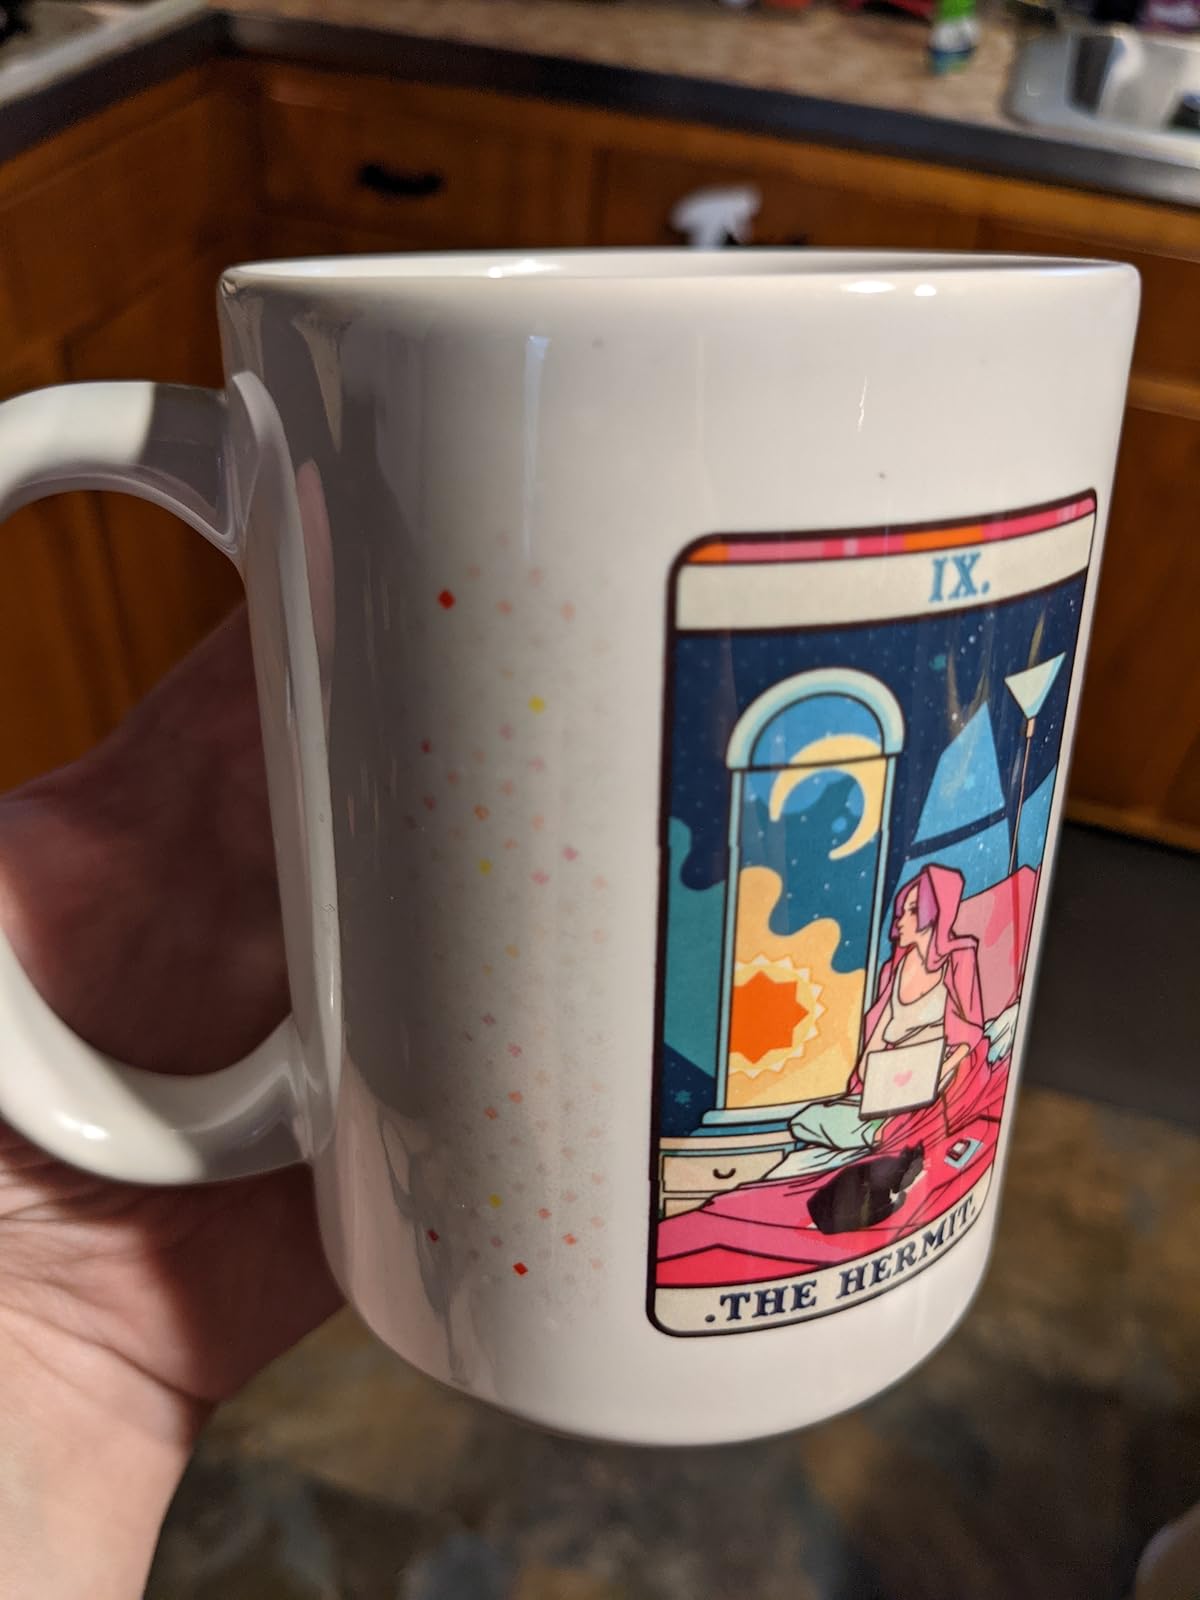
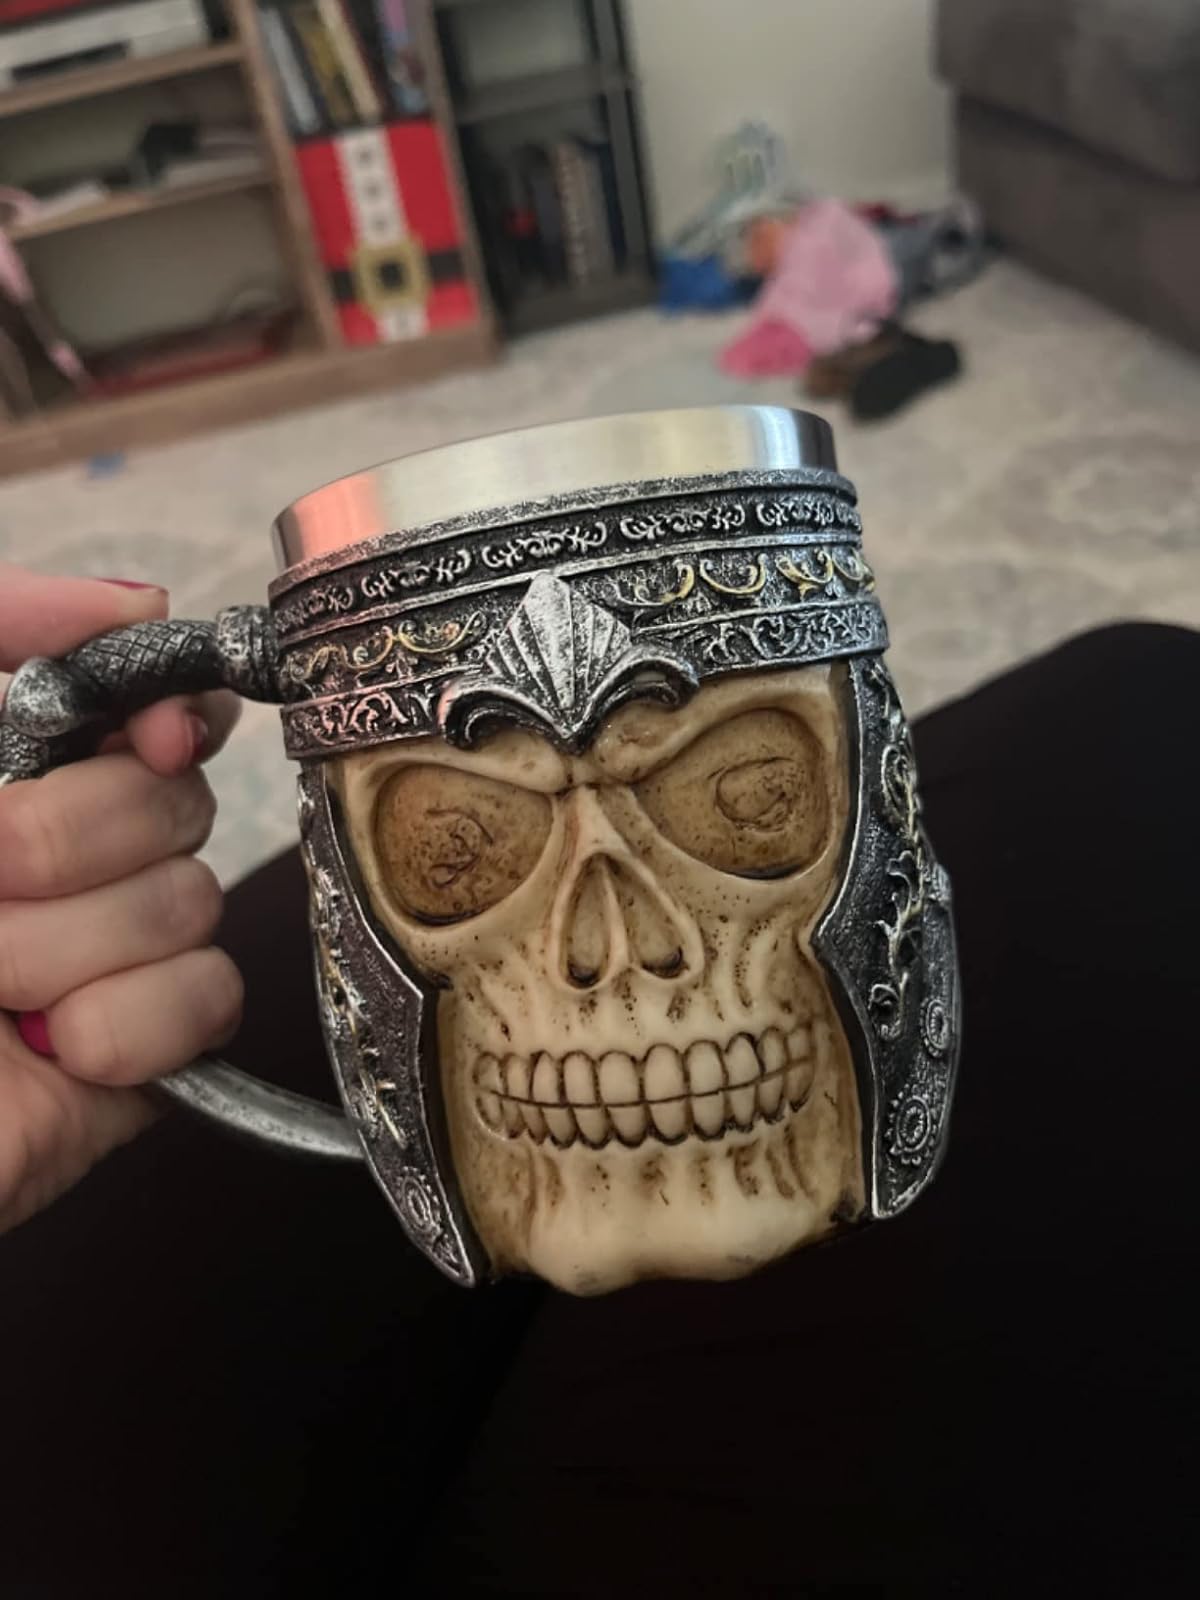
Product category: items_mug
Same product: no